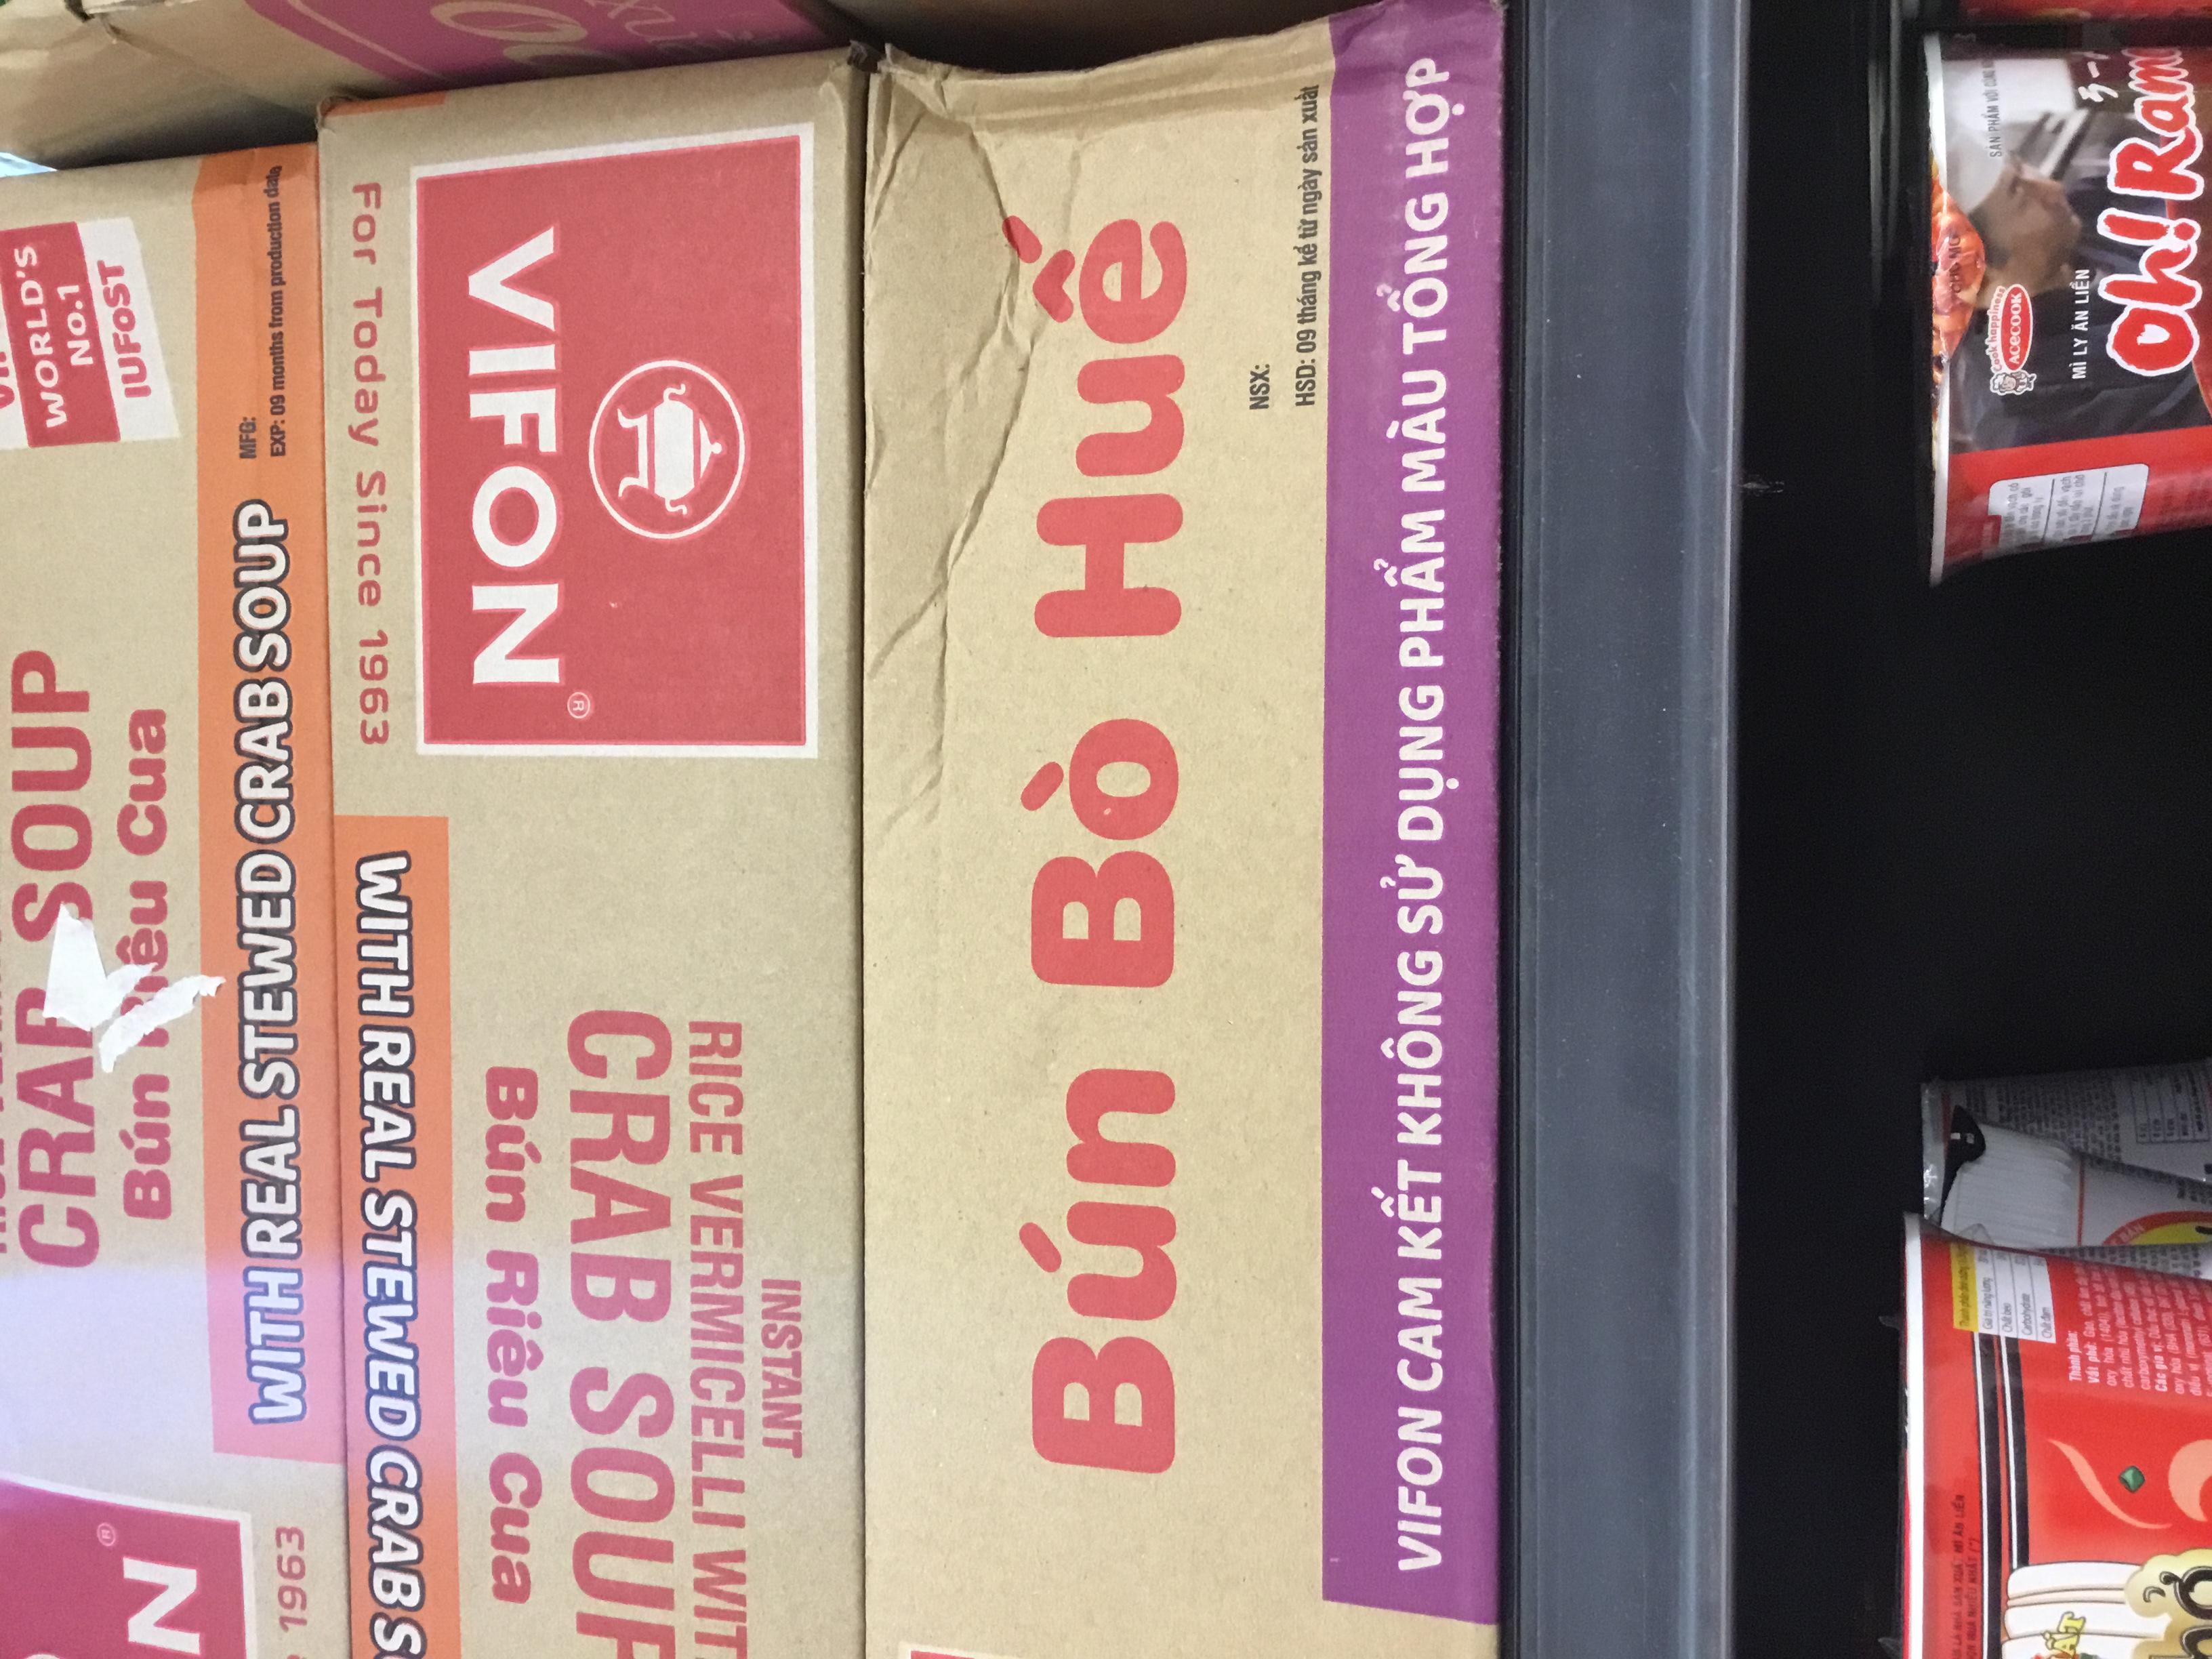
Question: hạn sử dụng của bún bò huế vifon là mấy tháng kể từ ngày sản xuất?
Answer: hạn sử dụng của bún bò huế vifon là 9 tháng kể từ ngày sản xuất